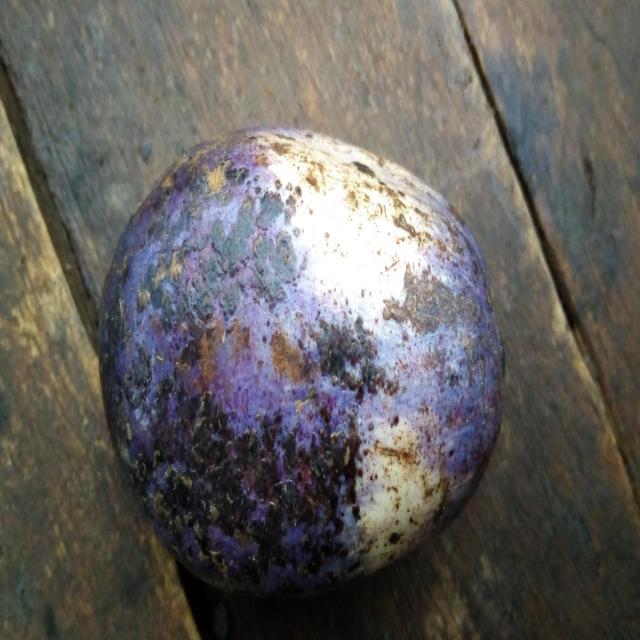
Plum grade: unripe